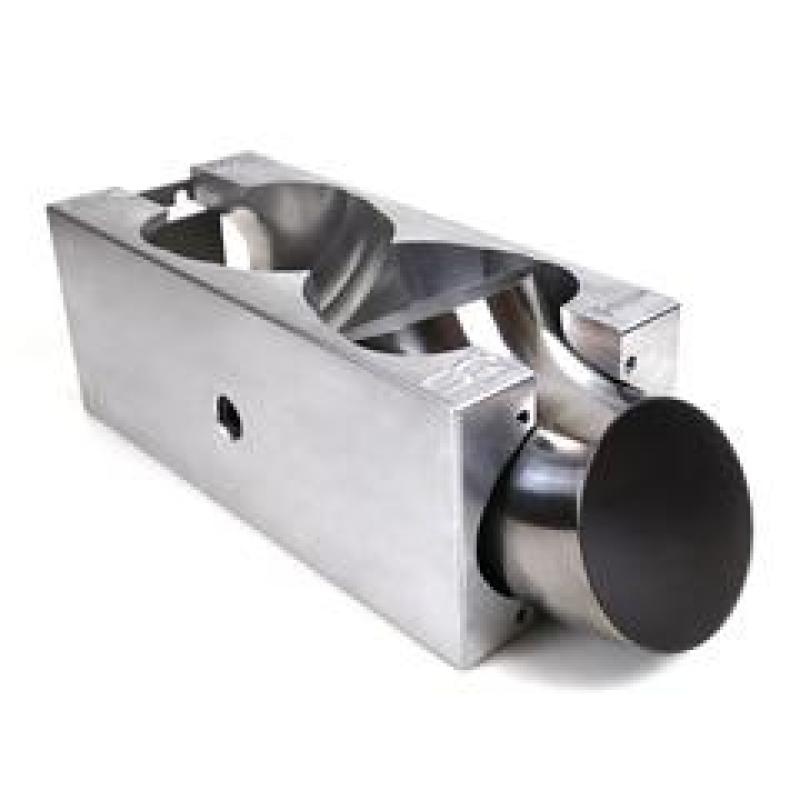
Ticon Industries 2in/2.5in/3in & 1D/1.5D CLR Elbow Cutting Jig
Ticon Industries 2in/2.5in/3in & 1D/1.5D CLR Elbow Cutting Jig
Brand: Ticon
Category: Hardware > Tool Accessories > Shaper Accessories > Shaper Cutters > Molding Cutters